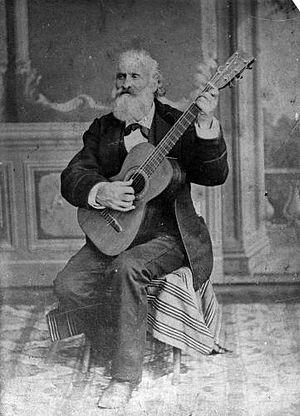
José María Iparraguirre Balerdi, poète, bertsolari et musicien basque.